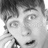
Emotion: surprise